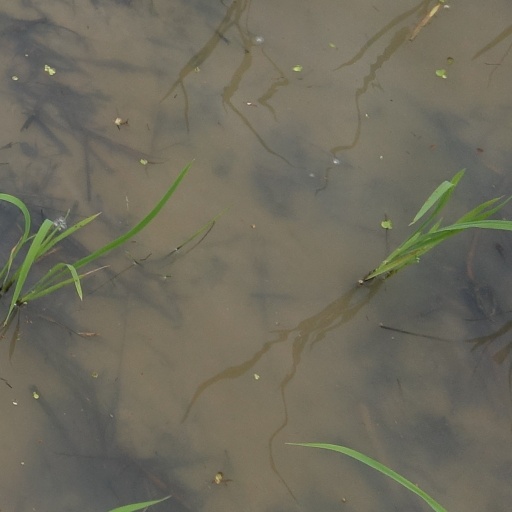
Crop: rice